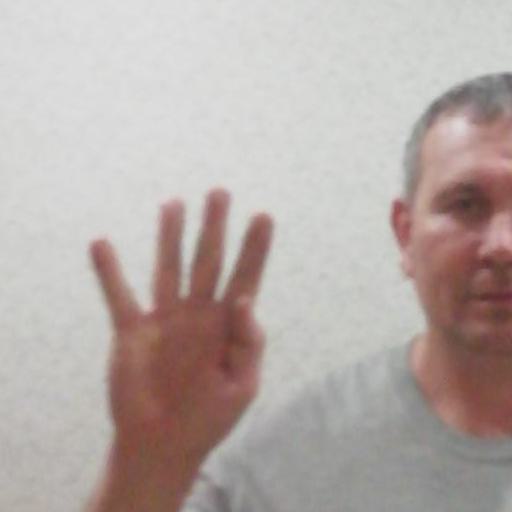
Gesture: four